Paul Otto Geibel

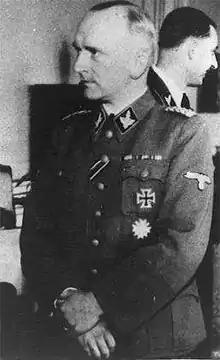
Geibel in 1944

Paul Otto Geibel (10 June 1898 – 12 November 1966) was a German SS-"Brigadeführer" and "Generalmajor" of police who served as the last SS and Police Leader (SSPF) "Warsaw" during the Second World War. He was involved in suppressing the Warsaw Uprising and in the subsequent destruction of the city. At the end of the war, he was convicted of war crimes and committed suicide while serving a life sentence in Poland.